Lower Wong Tai Sin Estate

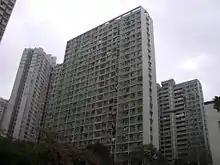
Lower Wong Tai Sin (I) Estate in February 2007

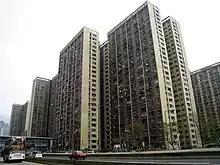
Lower Wong Tai Sin (II) Estate in April 2008

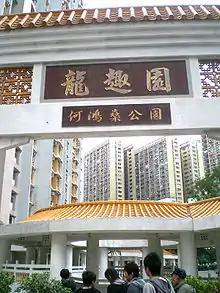
Lung Tsui Yuen Stanley Ho Park in January 2009

Lower Wong Tai Sin Estate is a public housing estate and Tenants Purchase Scheme estate in Wong Tai Sin, Kowloon, Hong Kong, along the south of Lung Cheung Road, near Wong Tai Sin Temple and MTR Wong Tai Sin station. It is divided into Lower Wong Tai Sin (I) Estate and Lower Wong Tai Sin (II) Estate. After redevelopment, the estate consists of a total of 24 blocks built between the 1980s and 1990s.